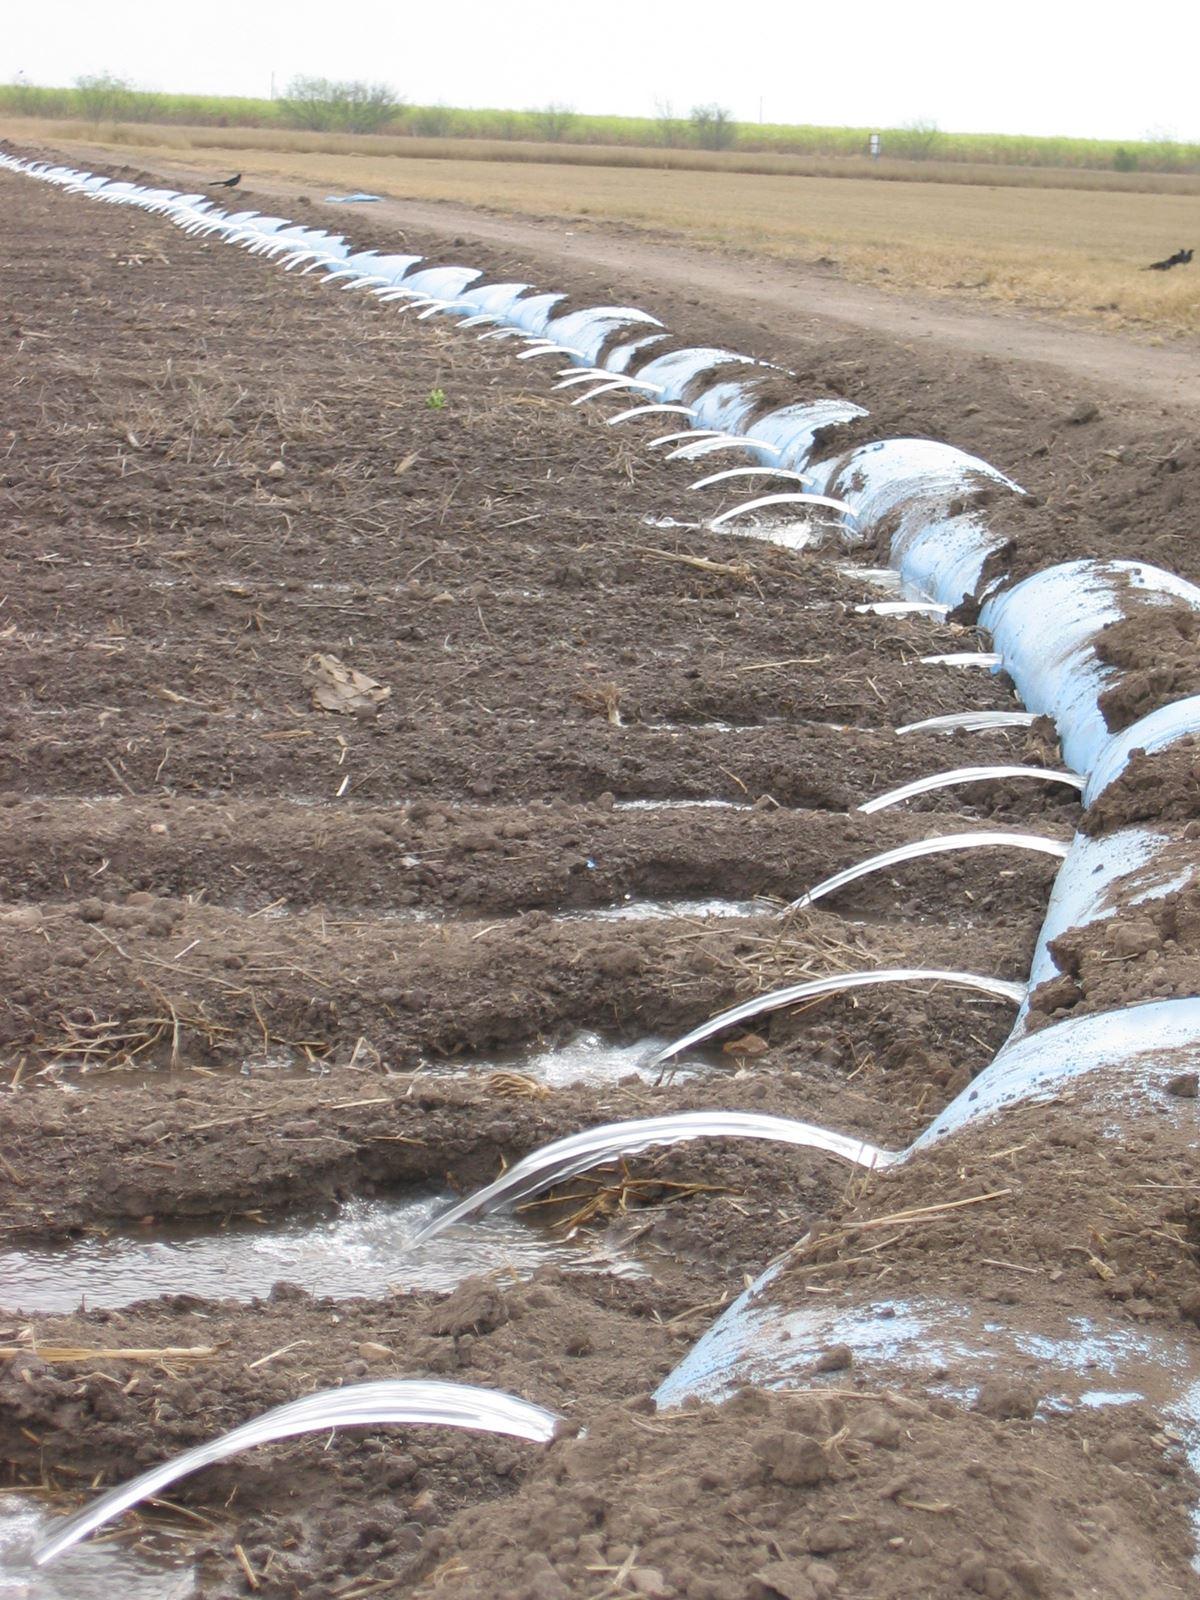
Bomba refu lenye matundu mengi yaliyotobolewa na yana maji yanayotoka nje kwa nguvu yakiunda chemichemi ndogo zinanzoingia kwenye mitaro midogo iliyotengenezwa ardhini. Udongo unaonekana kuwa umeandaliwa kwa ajili ya kilimo. Kwa umbali kuna shamba lingine ambalo linaonekana kavu labda halijalimwa. Anga linaonekana wazi.